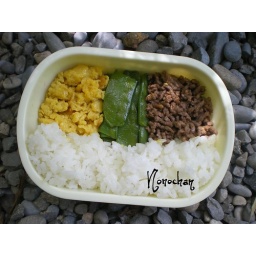
The soboro under yellow soy paper sheet...